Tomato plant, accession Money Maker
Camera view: horizontal (90 deg, fisheye); turntable rotation: 60 degrees
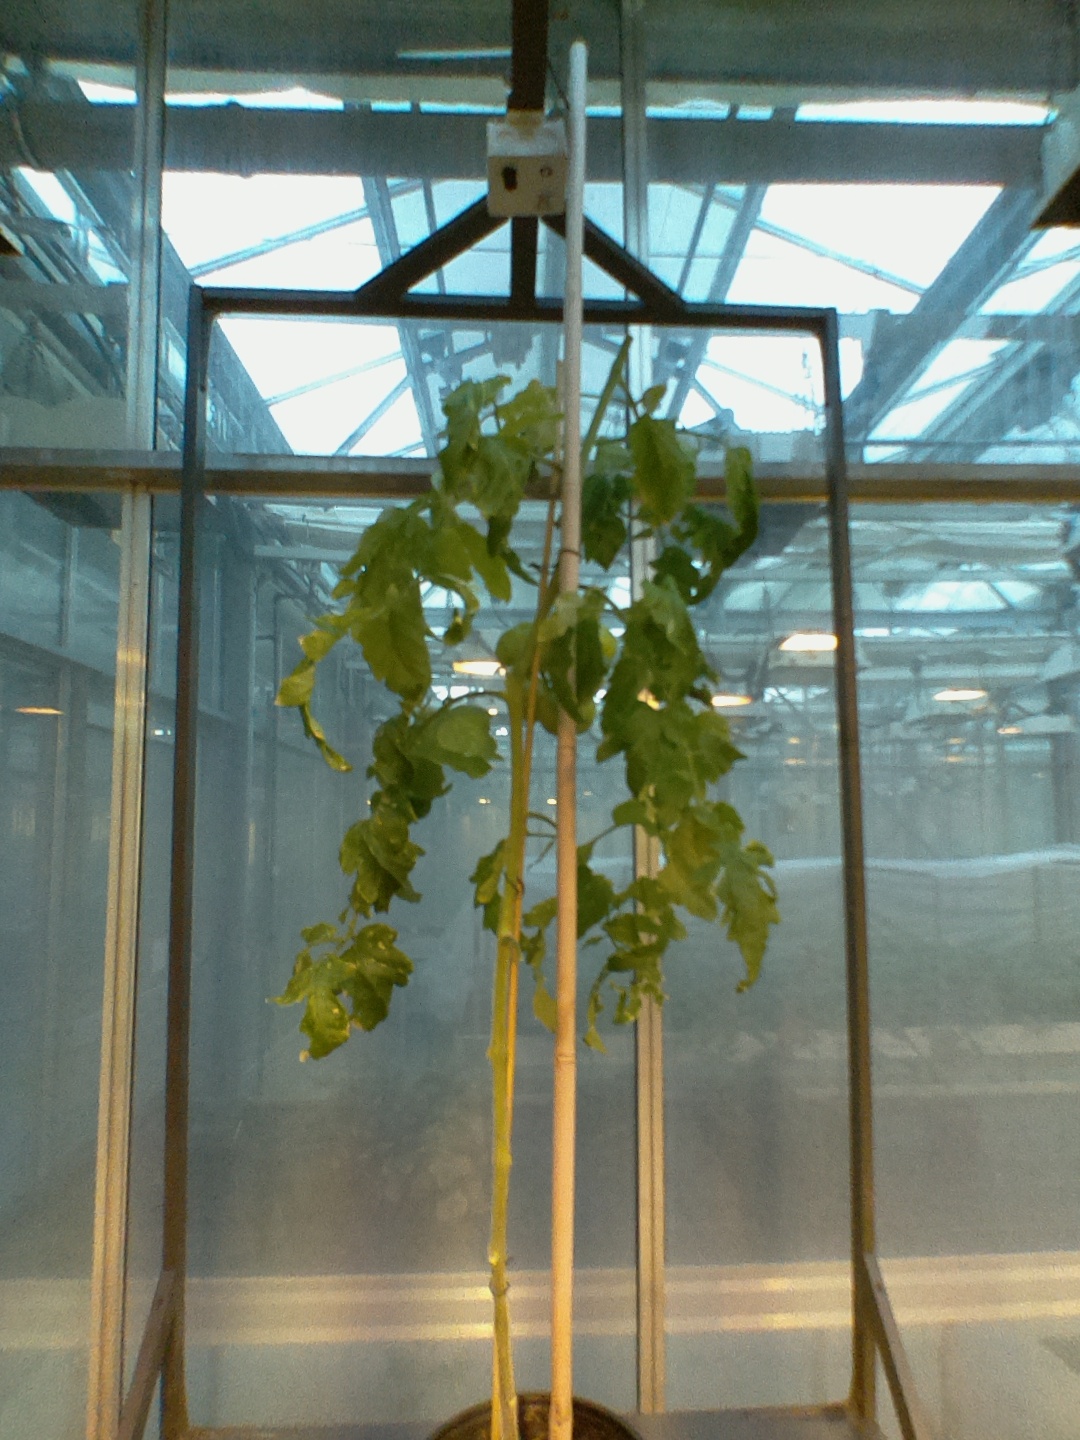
BBCH growth stage 78: 80% -90% of final fruit size